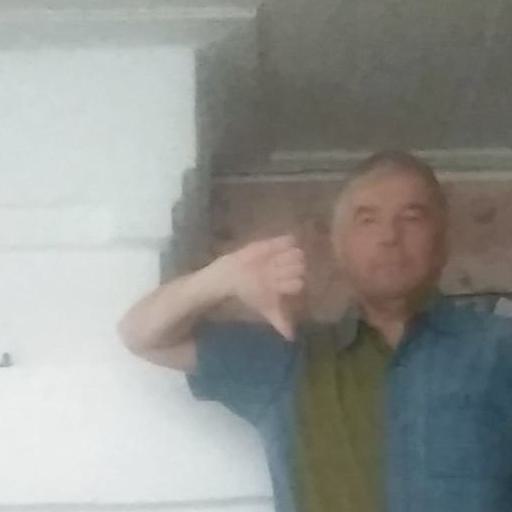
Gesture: dislike